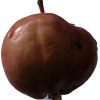
Label: Apple 18